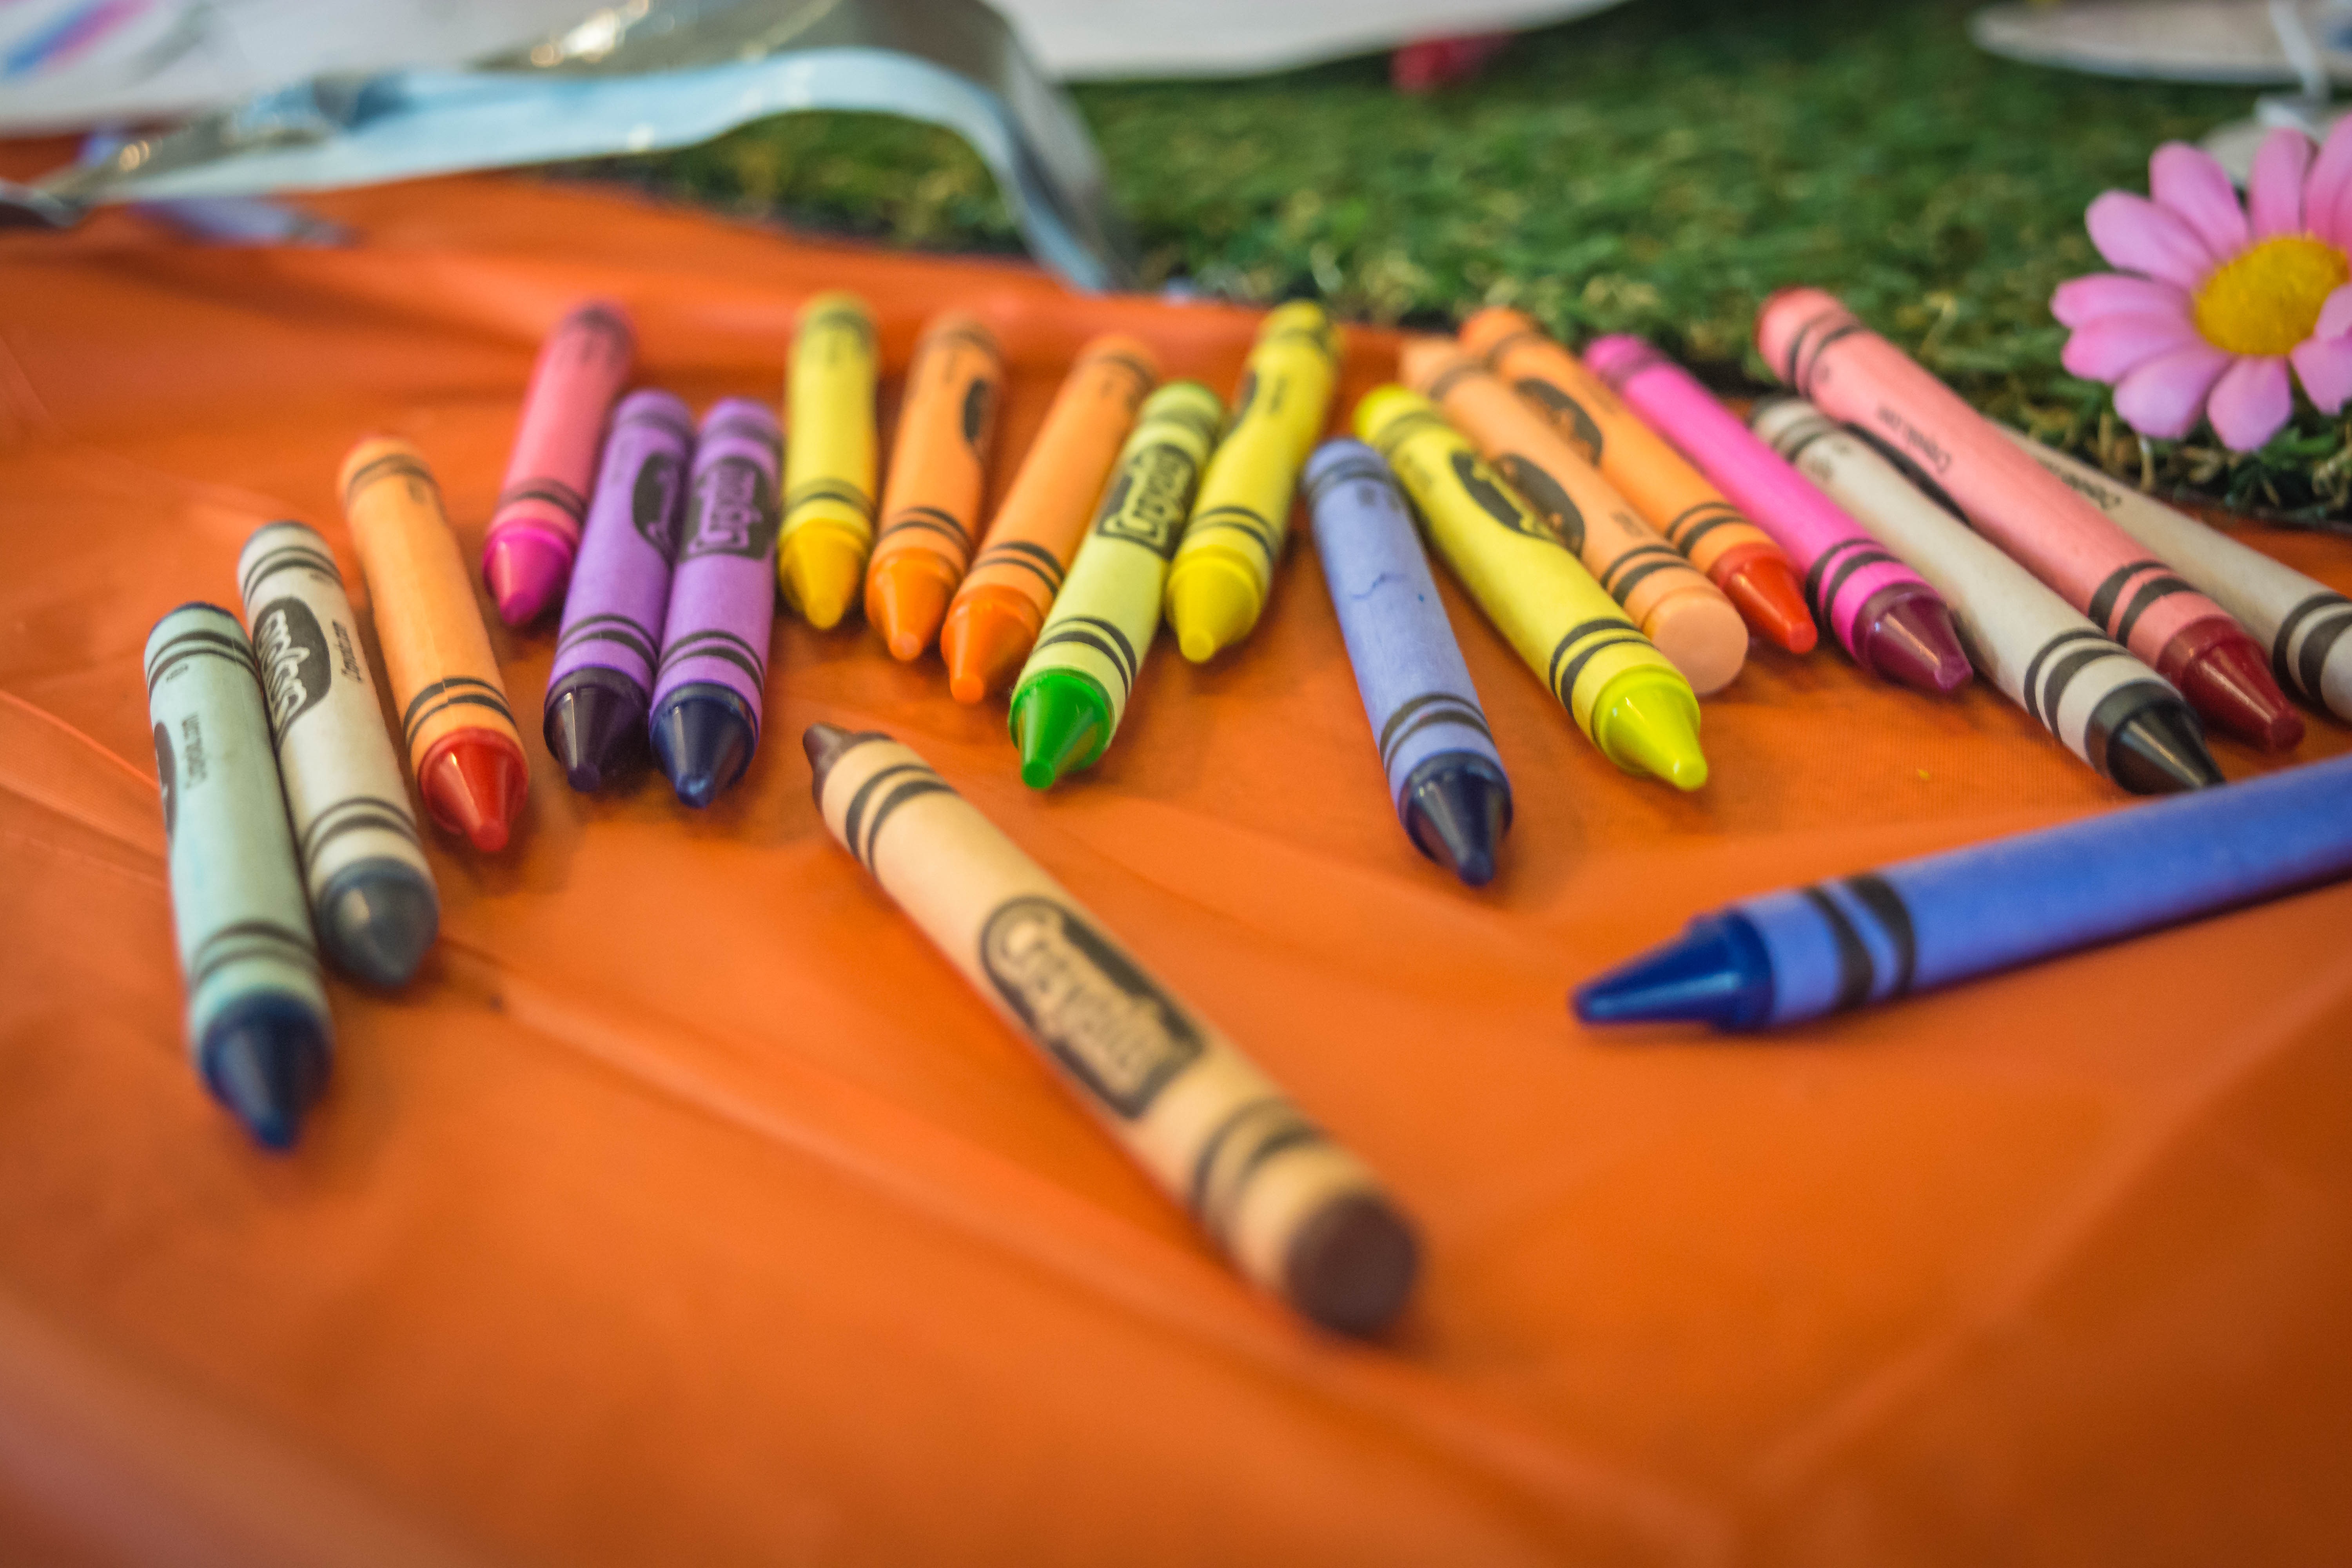
writing, pencil, creative, color, artist, colorful, nail, childhood, crayon, education, coloring, colour, fun, sketch, drawing, creativity, picture, kindergarten, school, crayons, draw, colored, elementary, preschool